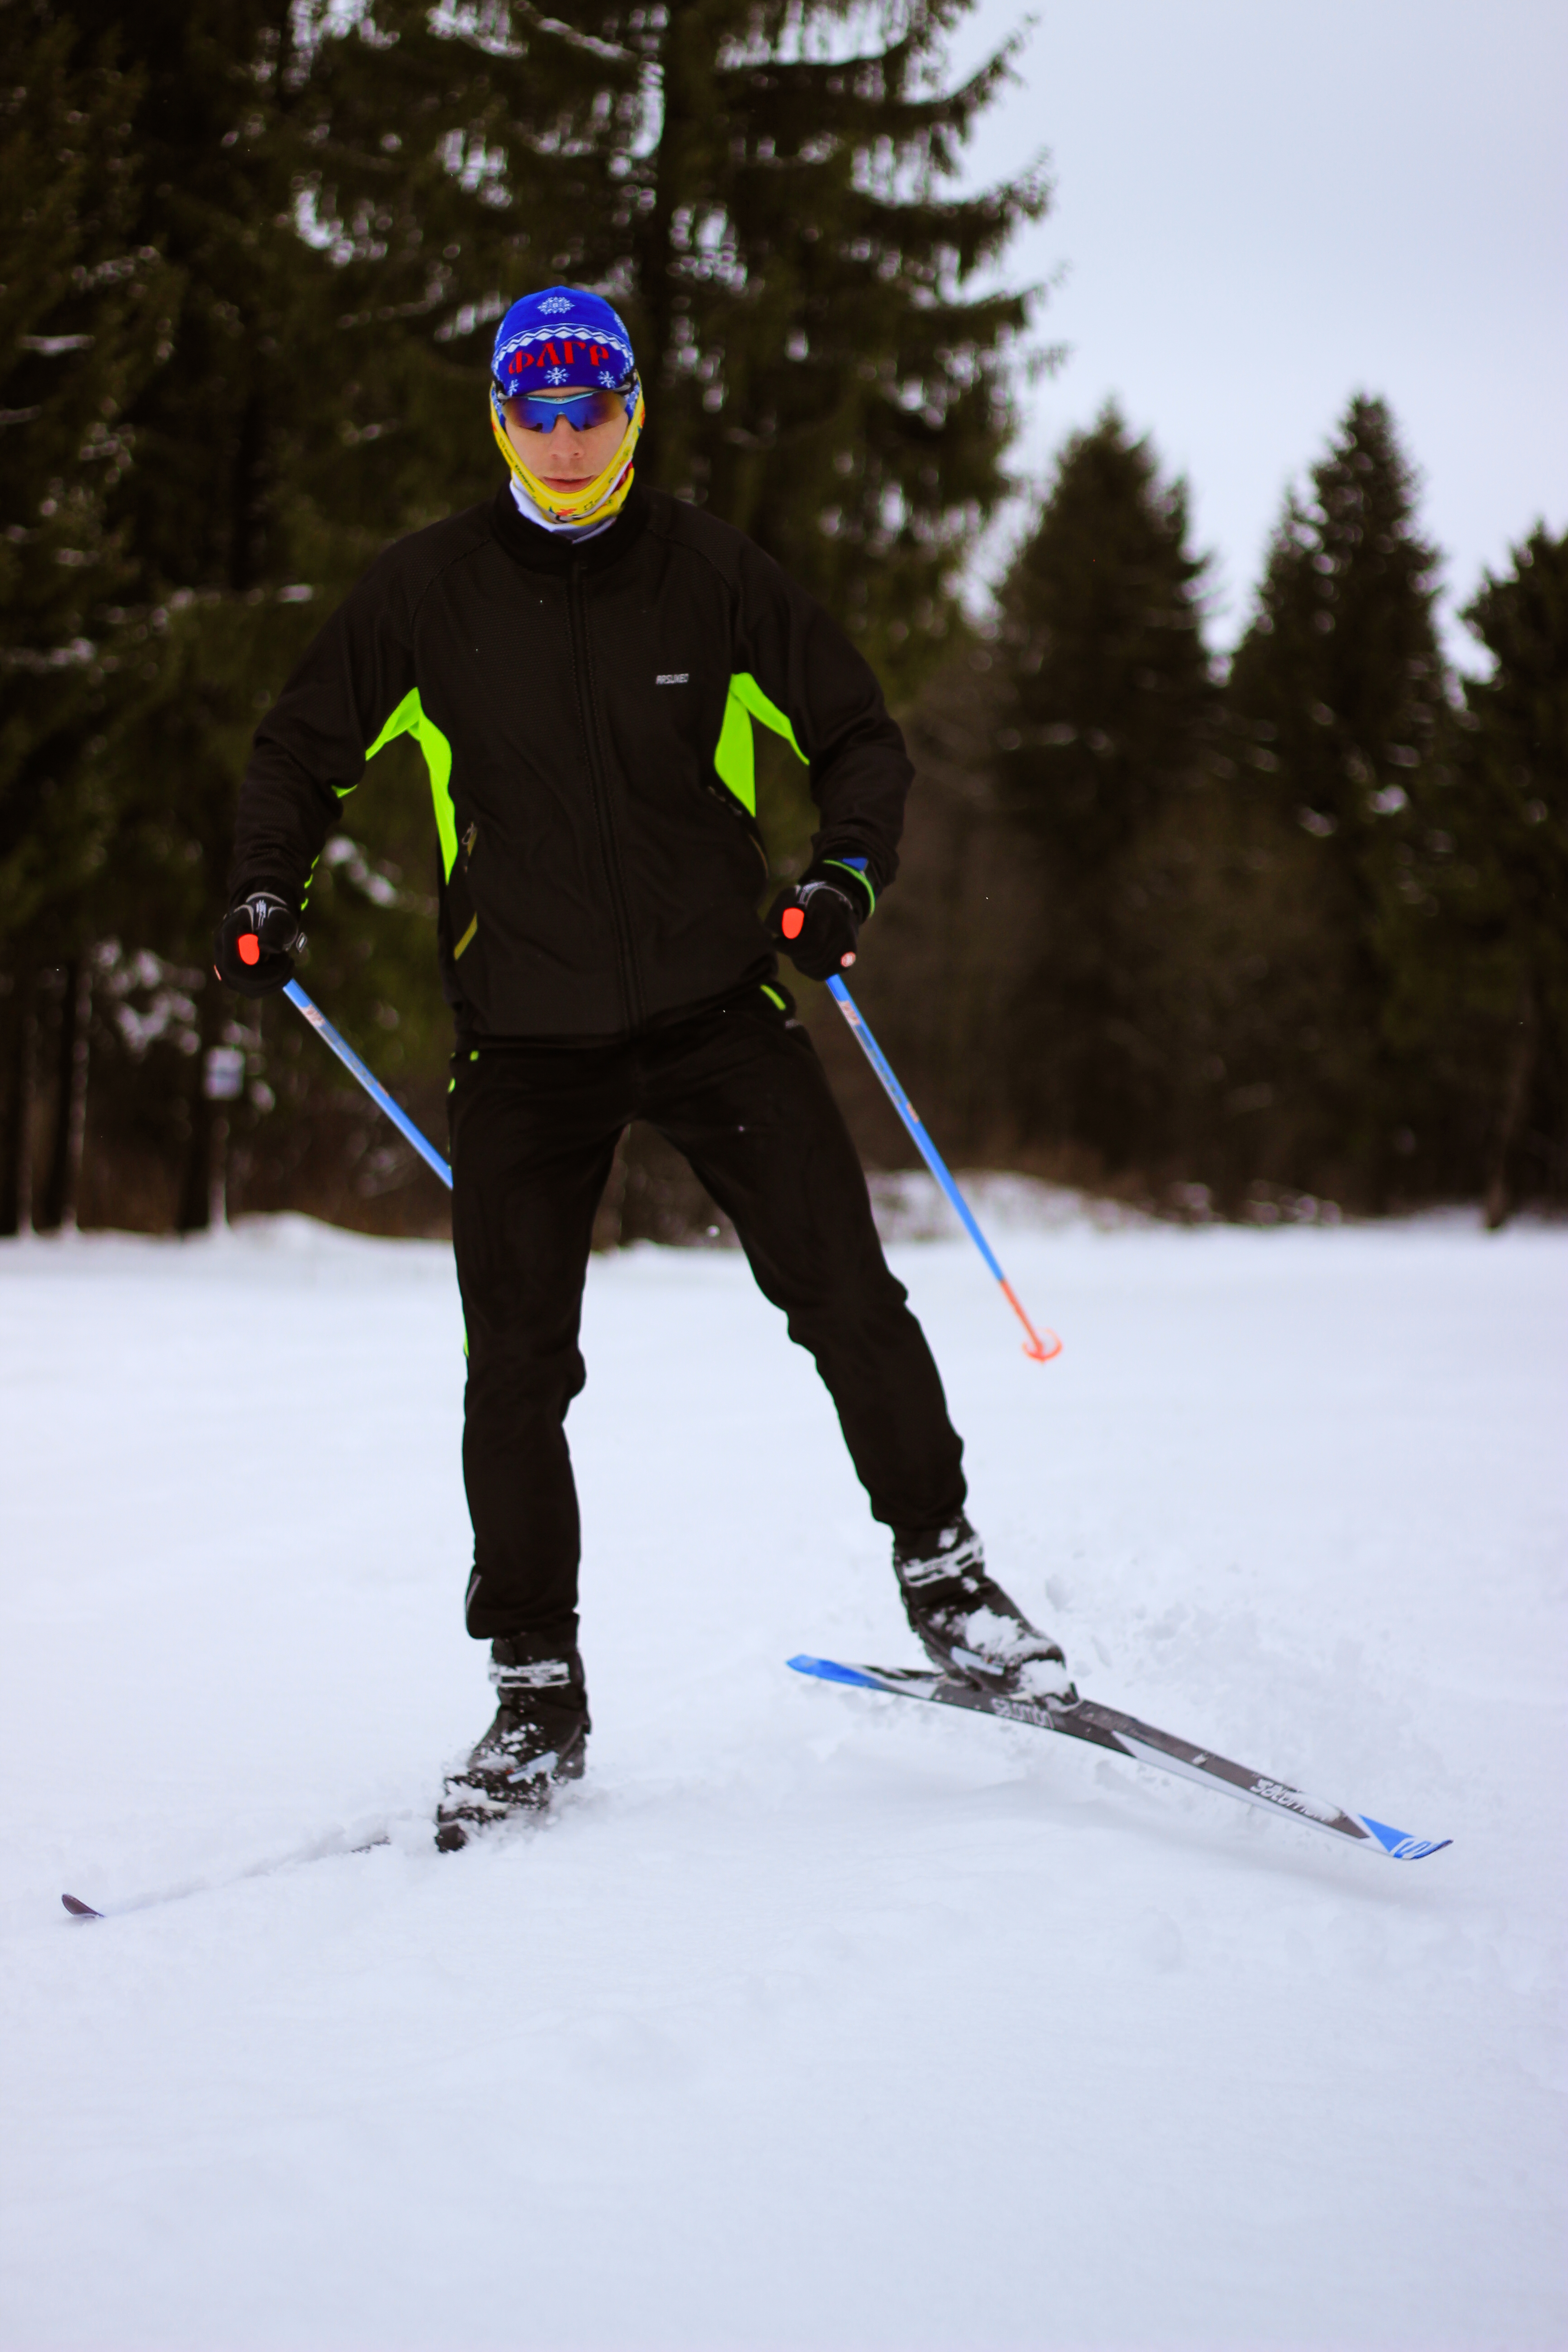
snow, winter, skiing, white, blue, black, glasses, skier, ski, ski pole, ski equipment, nordic skiing, ski cross, recreation, winter sport, outdoor recreation, ski binding, ski boot, sports, Cross country skier, alpine skiing, downhill, freestyle skiing, sports equipment, cross country skiing, individual sports, footwear, tree, slalom skiing, fun, headgear, telemark skiing, helmet, nordic combined, snowshoe, piste, biathlon, ski helmet